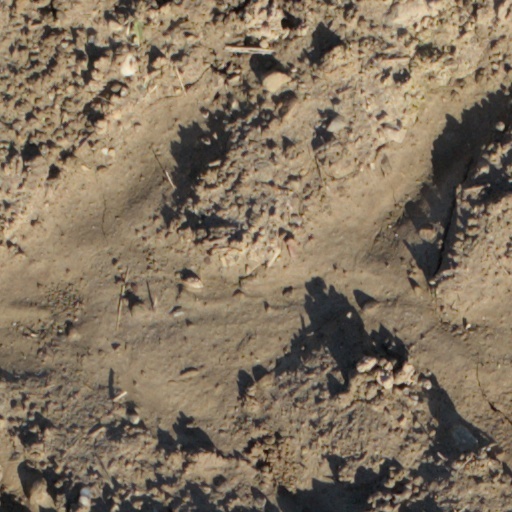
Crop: wheat